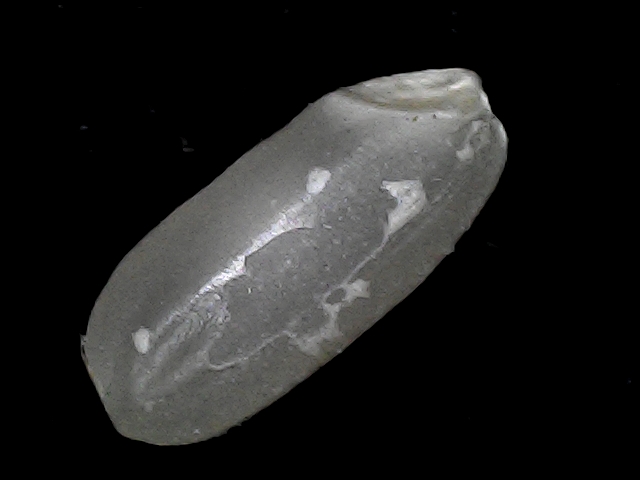
Rice variety: BD52